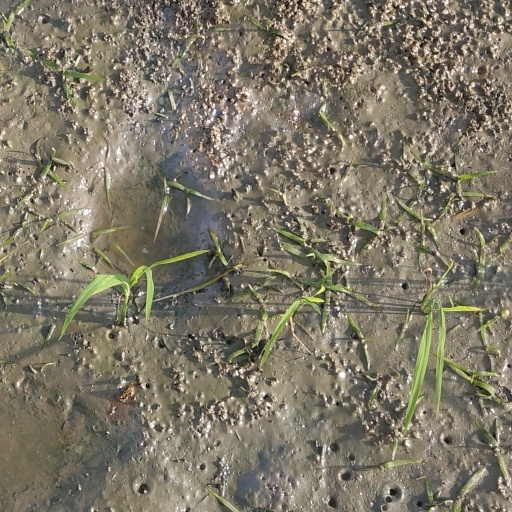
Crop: rice